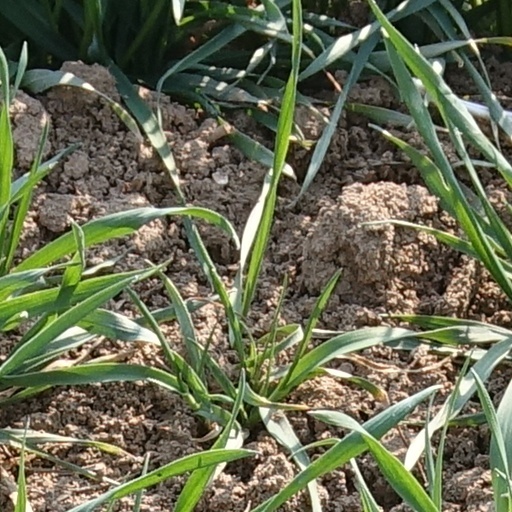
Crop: wheat